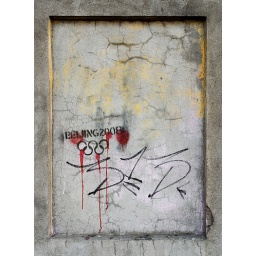
Protest message on a secluded wall below a bridge in Oslo.